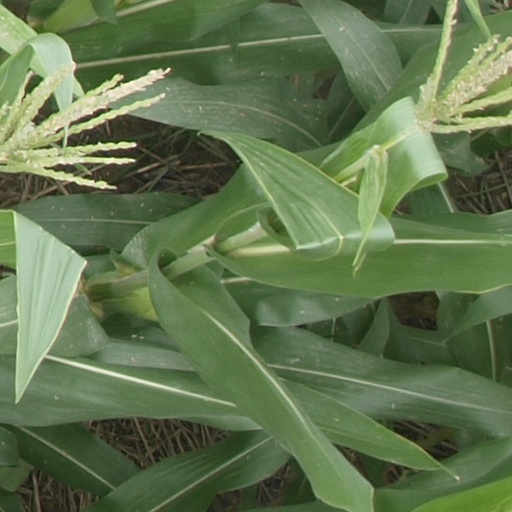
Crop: maize; corn